McGregor Smith Scout Reservation

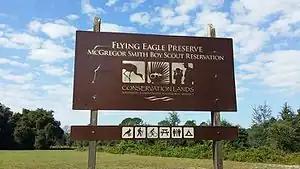
Flying Eagle Preserve - McGregor Smith Scout Reservation

The McGregor Smith Scout Reservation is located in Inverness, Citrus County, Florida, US and managed as part of the Southwest Florida Water Management District. The area was purchased from the Boy Scouts in 2004 and is located at 12650 East Boy Scout Road in Inverness.